Eric Ayala

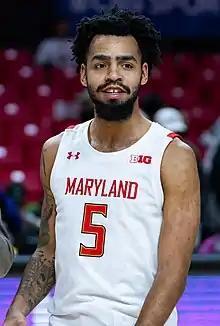
Ayala with Maryland in 2022

Eric Ayala (born January 2, 1999) is a Puerto Rican professional basketball player for Atléticos de San Germán of the Baloncesto Superior Nacional (BSN). He played college basketball for Maryland.